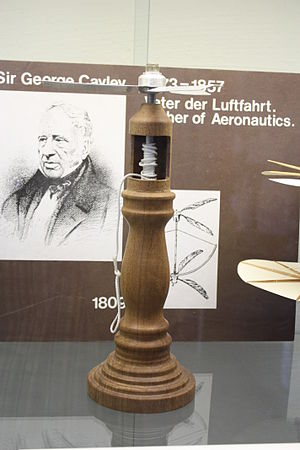
George Cayley / Galleri
George Cayley var en engelsk ingeniør og opfinder. Han blev betragtet som pionér inden for aerodynamikken. Han var den første, der i sin forskning benyttede en model af et fly, og han konstruerede i 1853 det første svævefly. Med Cayleys kusk om bord formåede det at flyve ca. 450 meter hen over en dalsænkning.